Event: Nepal Earthquake
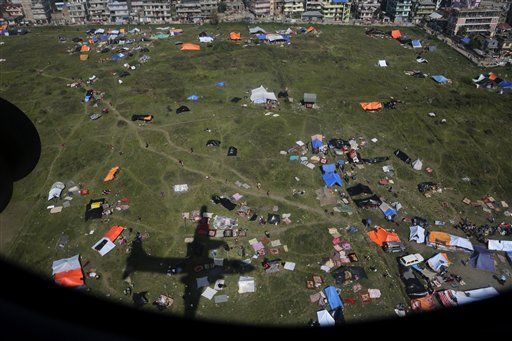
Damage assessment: damage